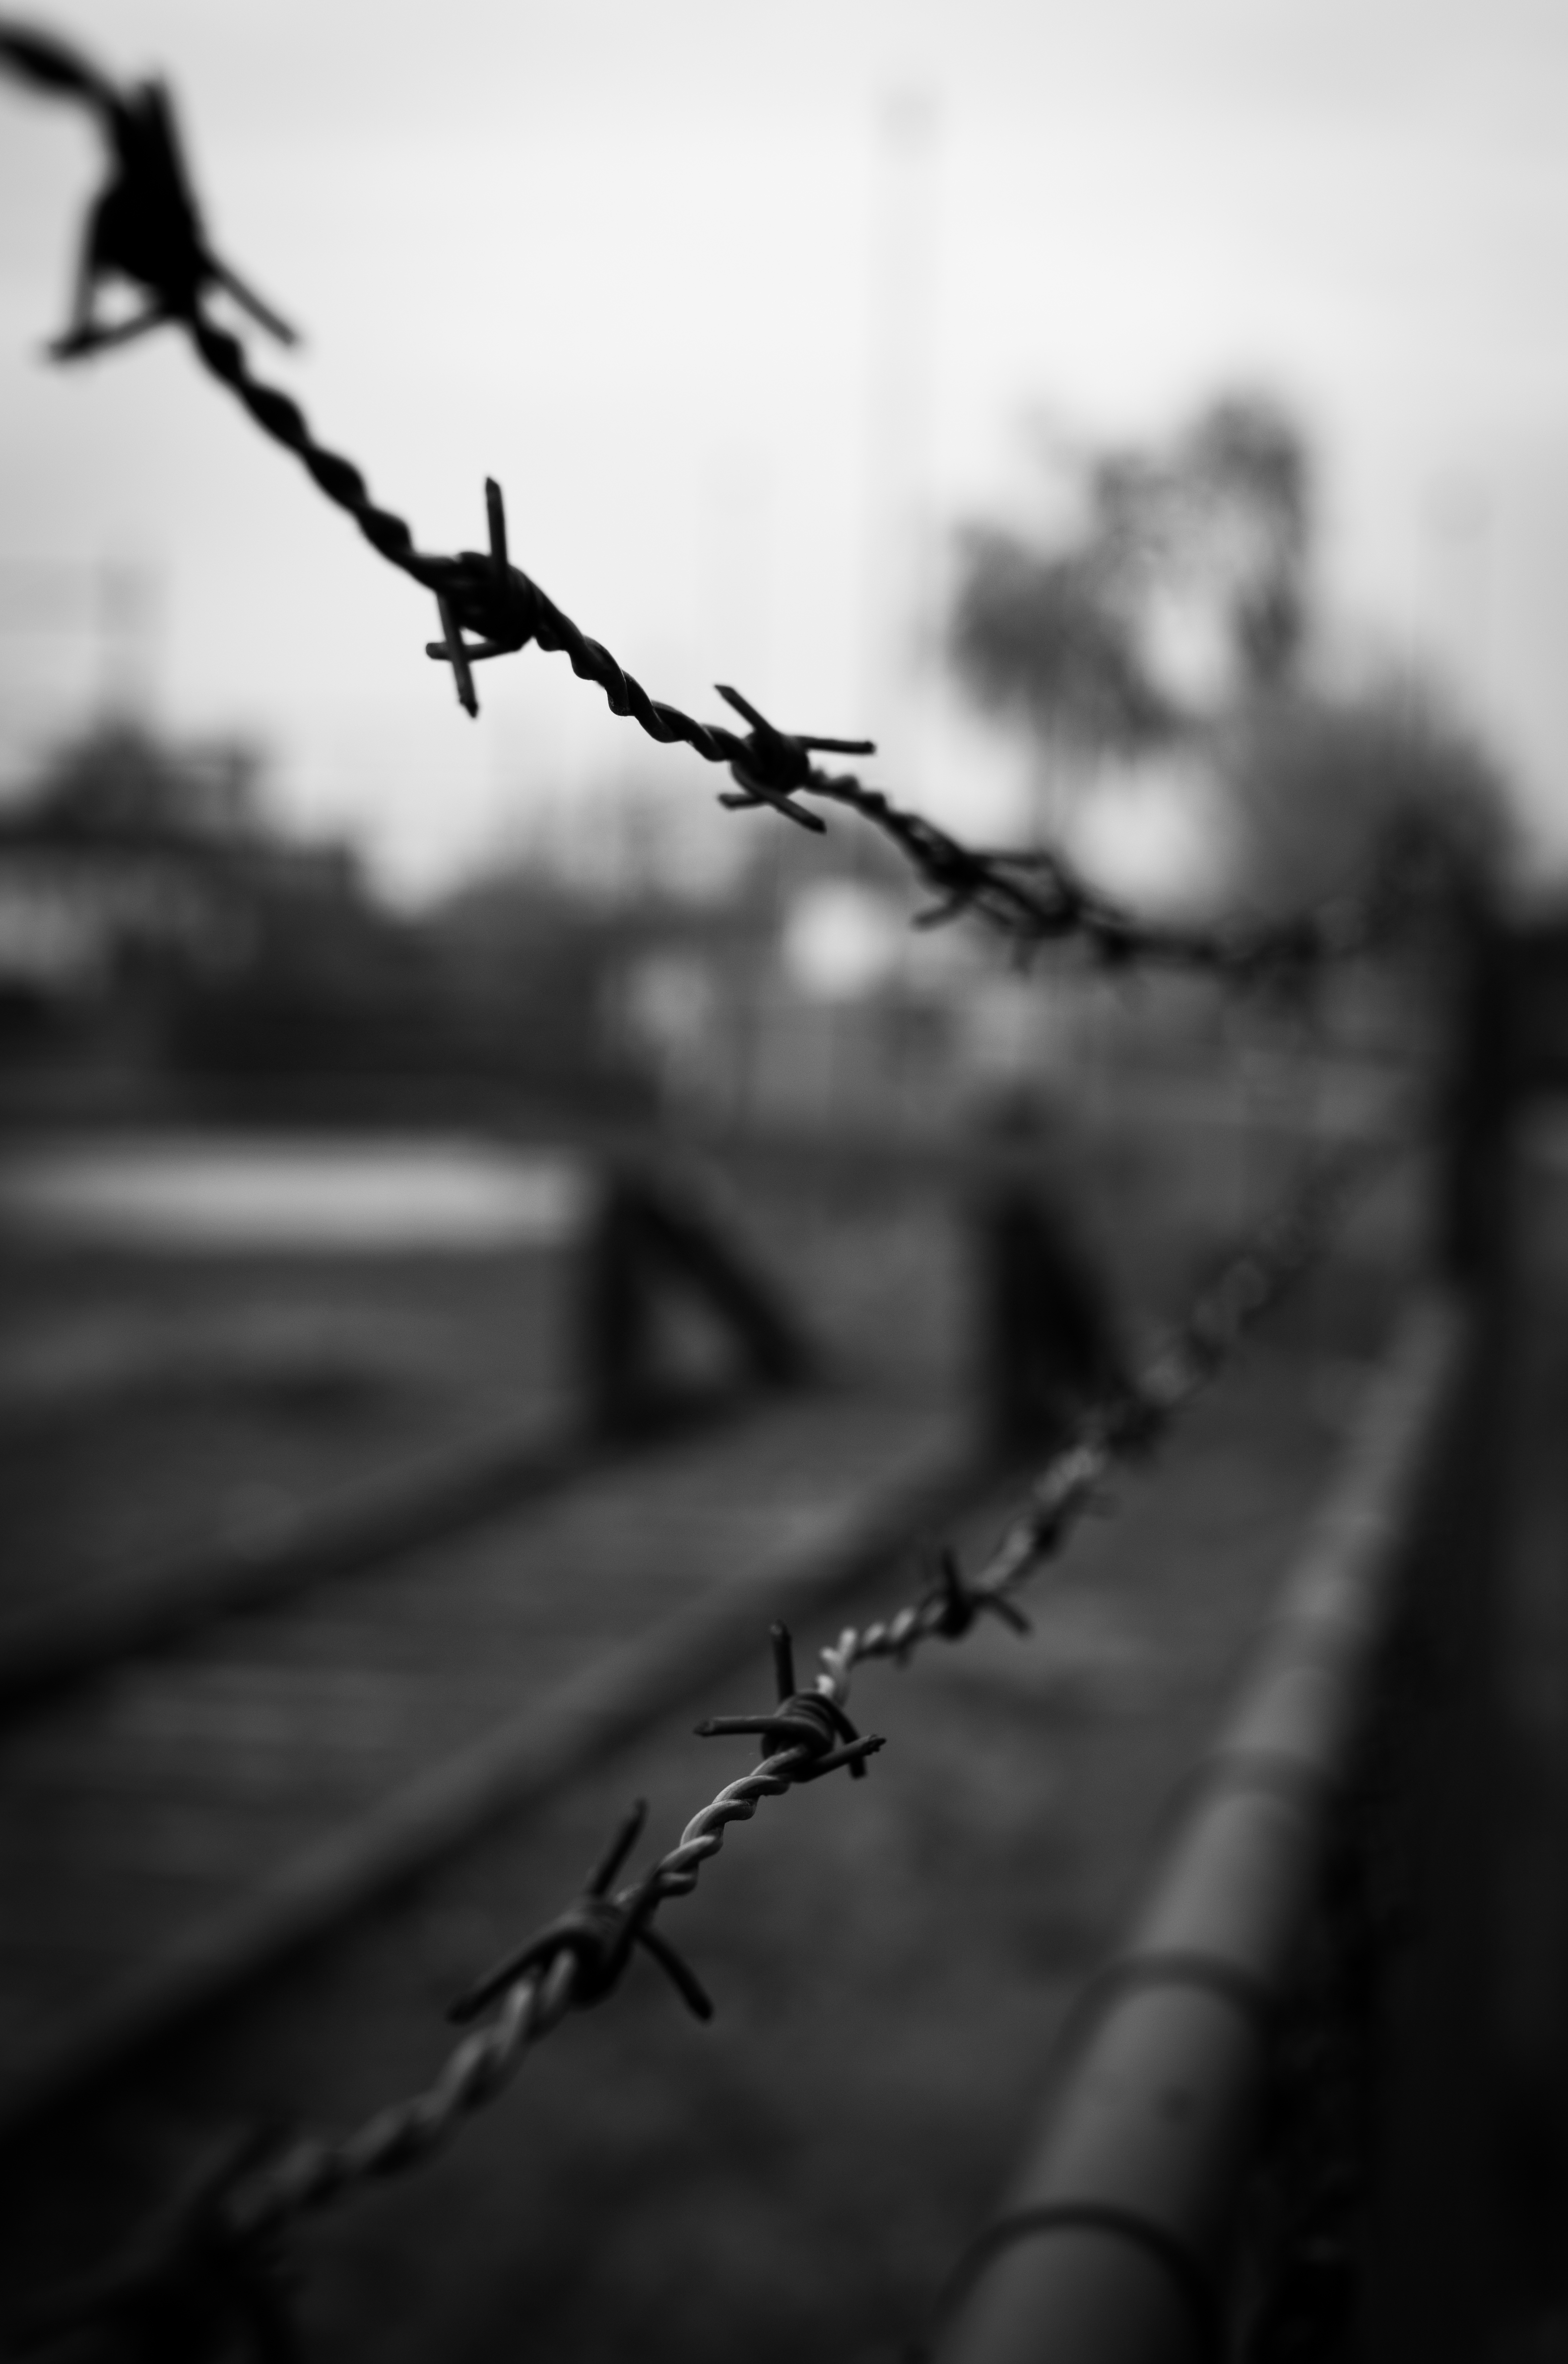
tree, branch, light, fence, barbed wire, black and white, photography, sunlight, flower, shadow, darkness, black, monochrome, security, close up, forbidden, crime, obstacle, wire mesh, monochrome photography, wire netting, wire fencing